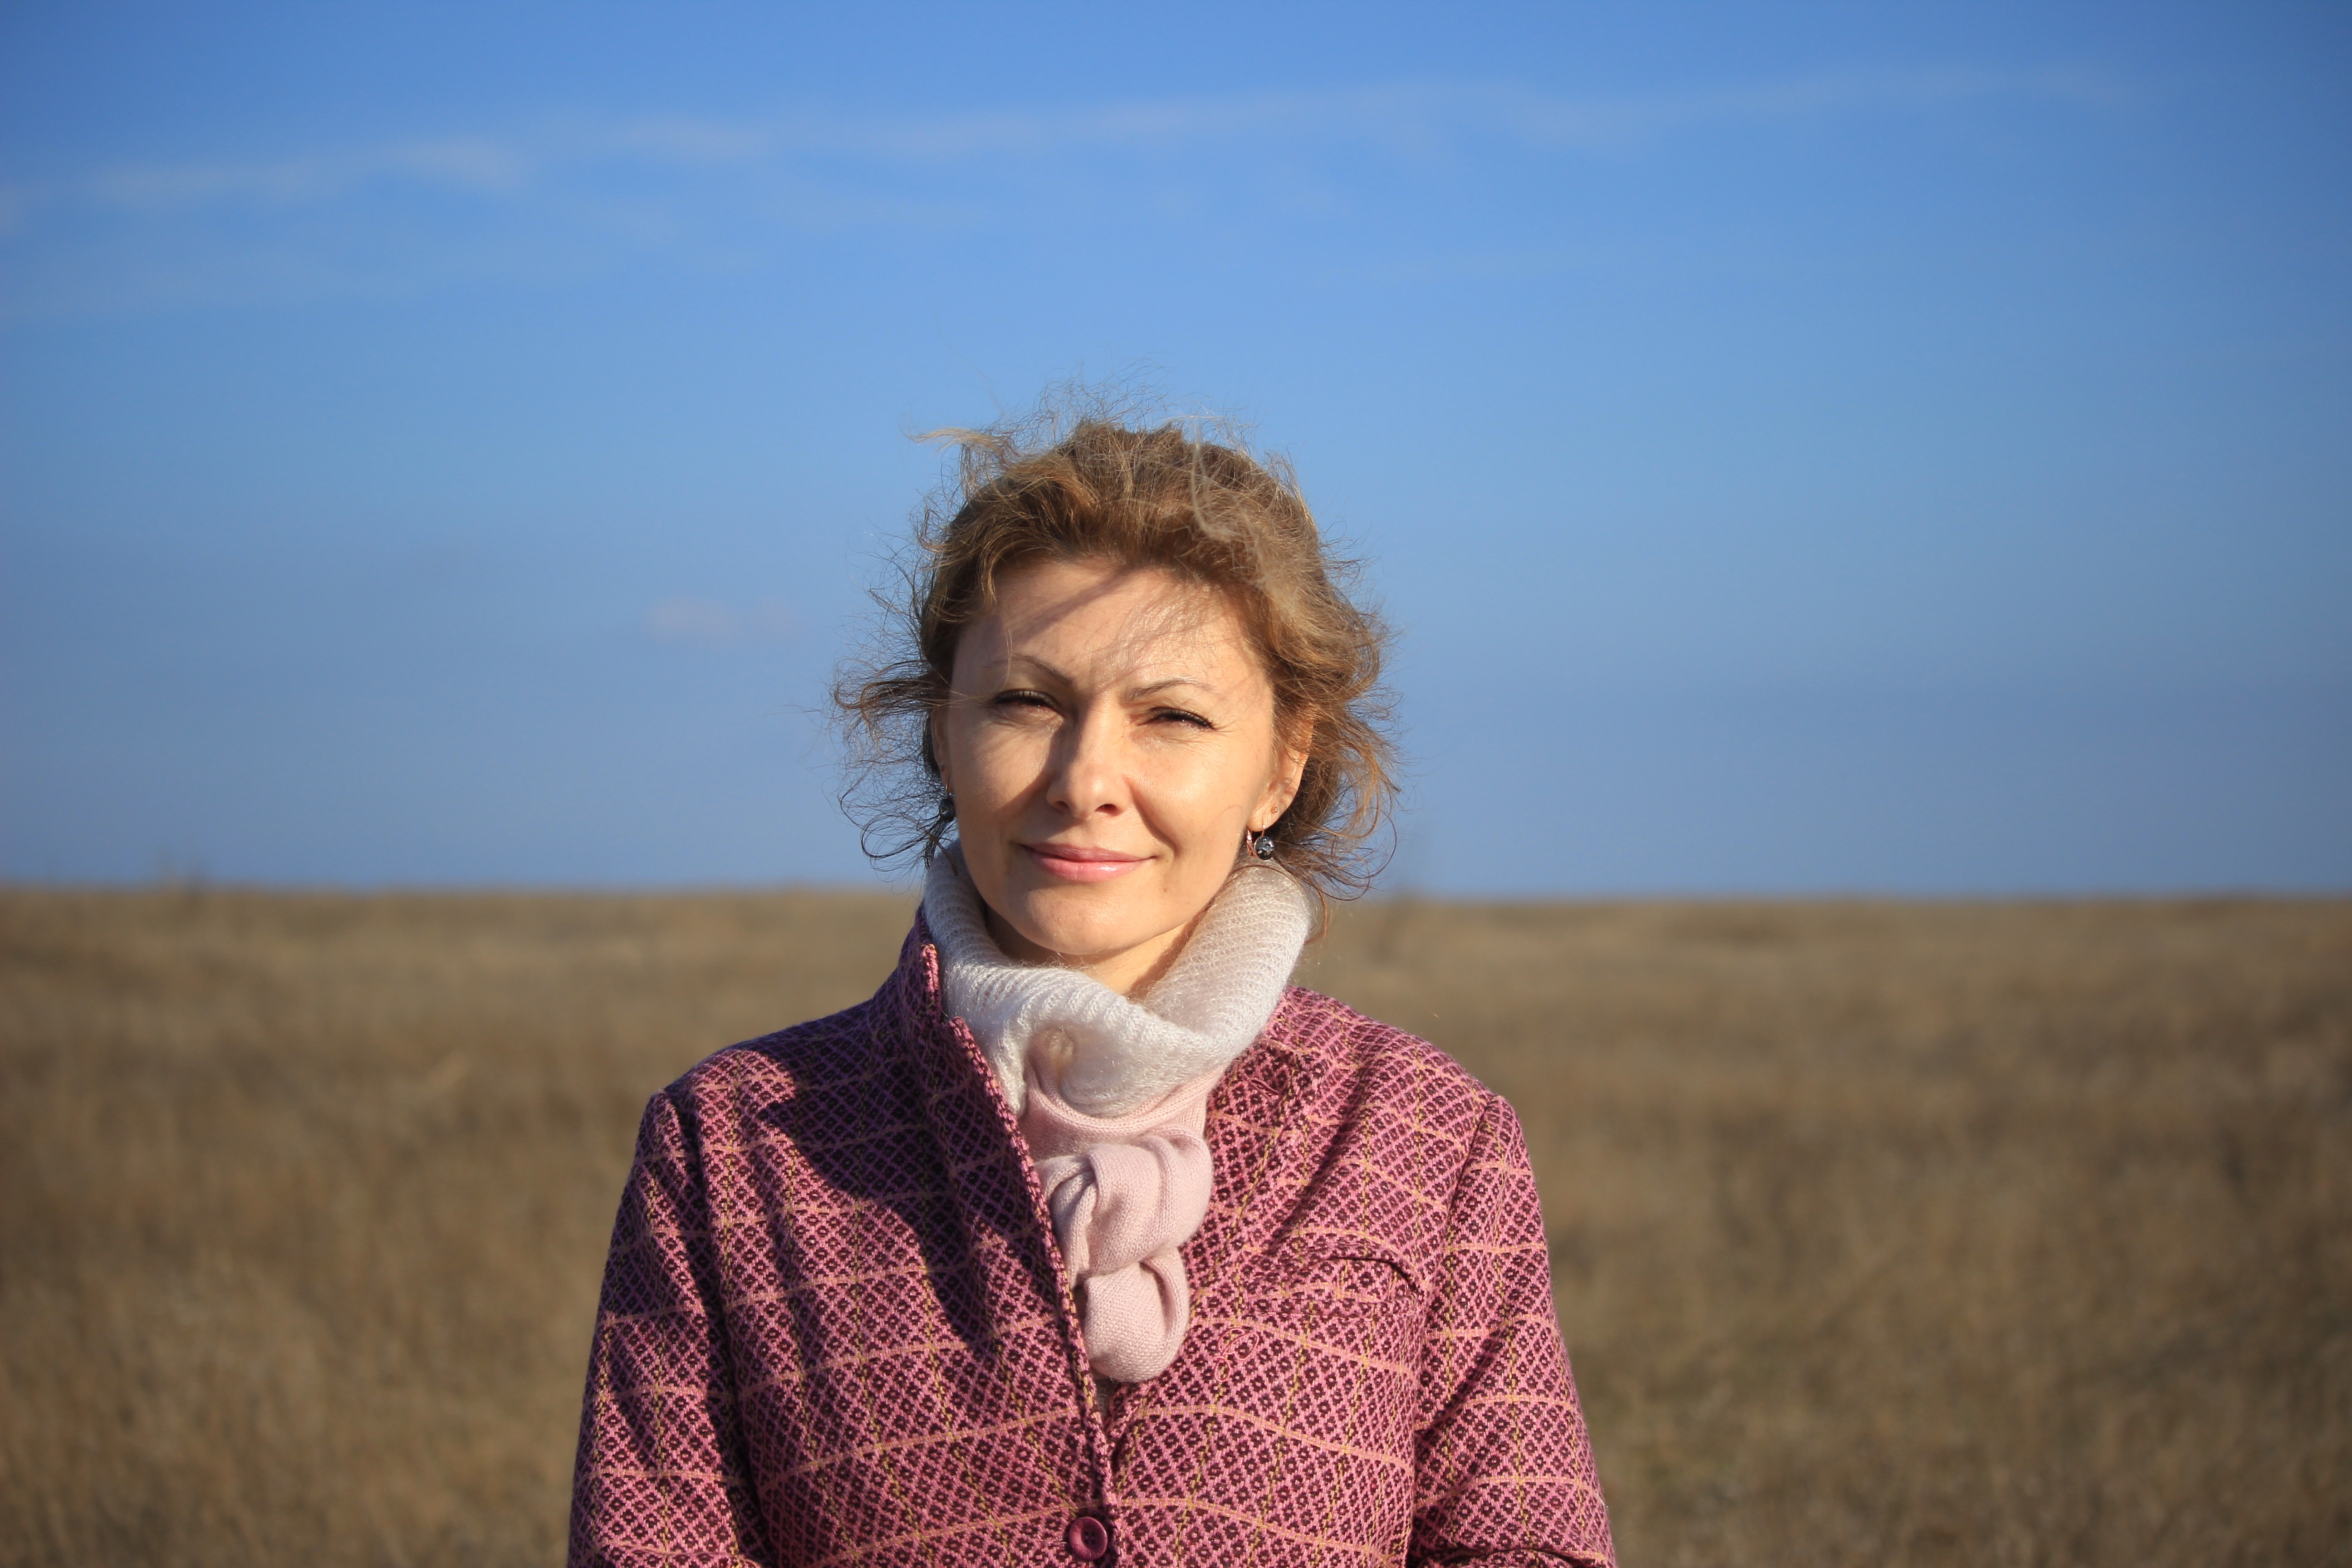
person, people, sky, girl, field, morning, male, portrait, coat, ukraine, emotion, portrait photography, nikolaev, grass family